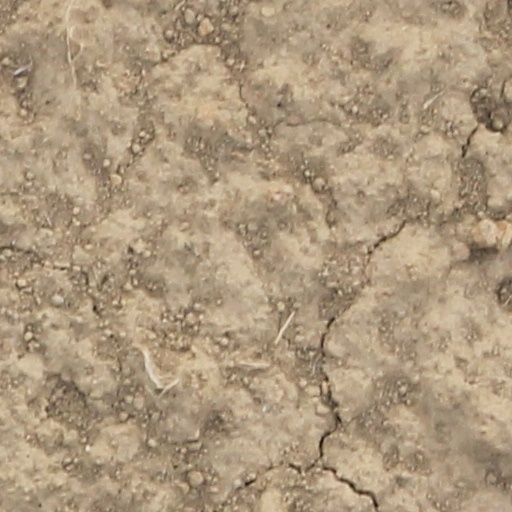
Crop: wheat